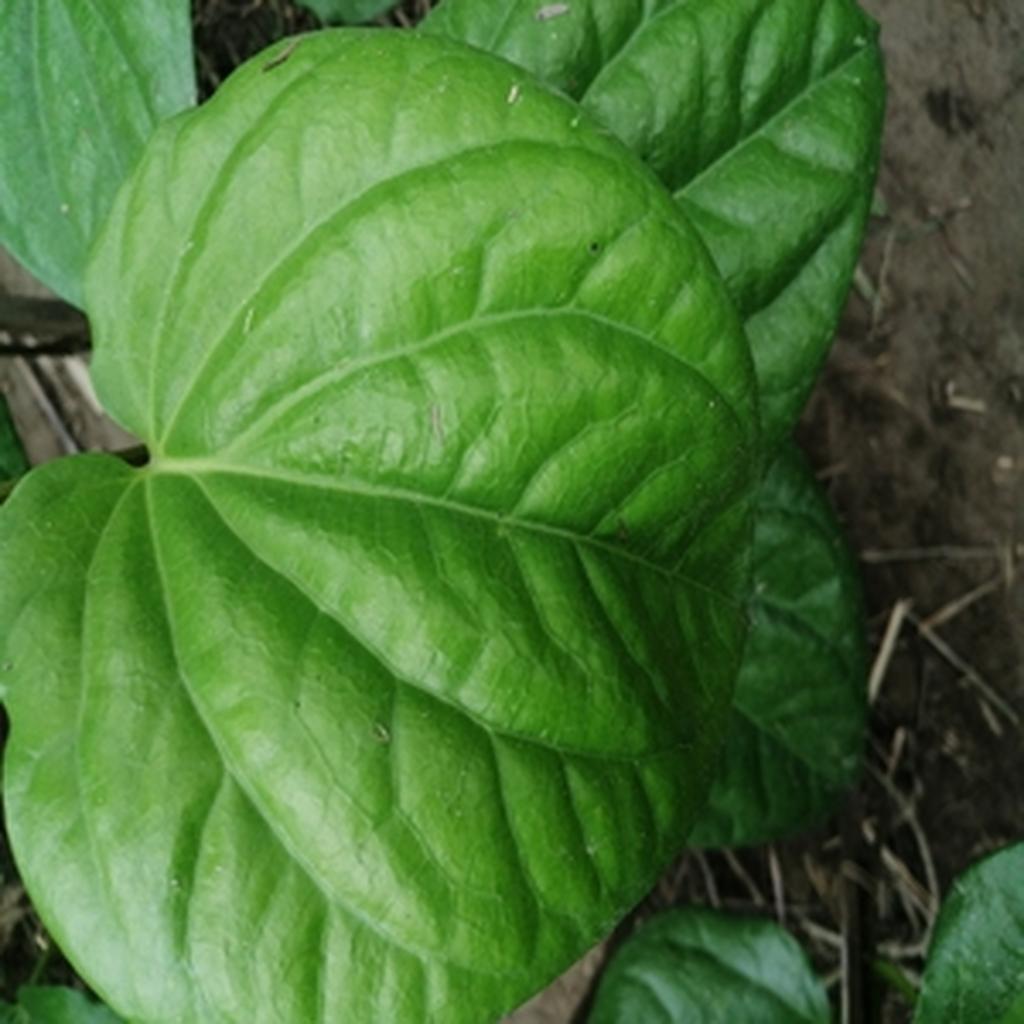
Label: Healthy_Leaf